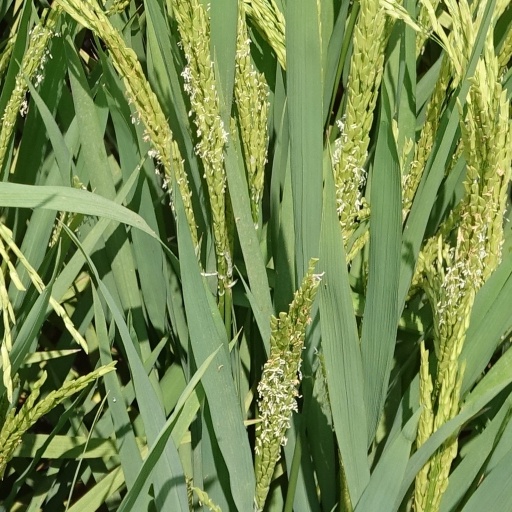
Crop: rice